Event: Nepal Earthquake
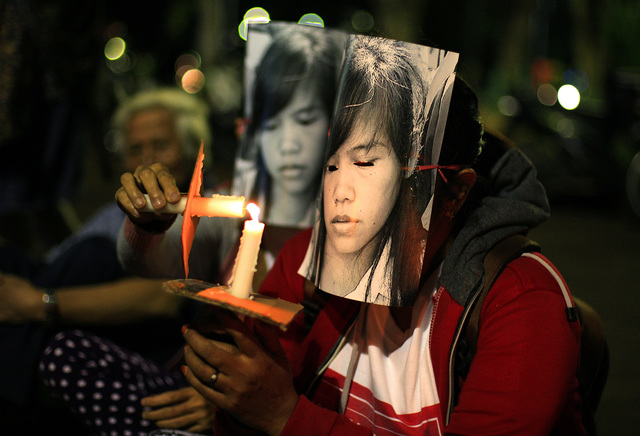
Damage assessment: no_damage